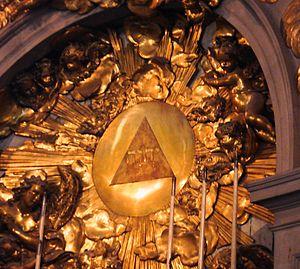
יהוה est le Tétragramme, le théonyme de la divinité d’Israël, composé des lettres yōḏ, hē, wāw, hē, et retranscrit YHWH en français.